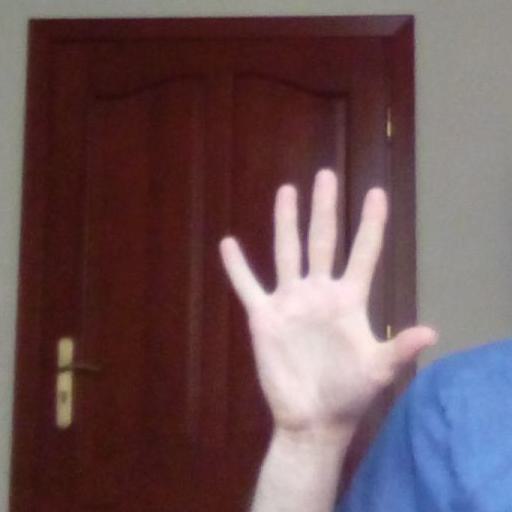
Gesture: palm